2016 New Hampshire 301

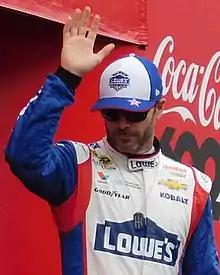
Jimmie Johnson scored the pole position.

Jimmie Johnson scored the pole for the race with a time of 28.430 and a speed of . He said afterwards that his car "had a really weird set of tires or something odd go on on our mock run at the end of practice," Johnson said. "It felt like something was broken on the car. So to come back and have good speed in the car and advance, I knew after round two we would have a shot at the pole, because we were able to keep our lap count down and advance to the next round on our first lap in each session. And then put together a smooth lap. I felt like it could have been faster, but certainly a good smooth one, and it was enough." He commented further that he has "had, as everybody knows, a tough month or two. To be back in the media center is a nice feeling. I even forgot that I had to come here. It’s amazing how fast things change." He also added that qualifying at New Hampshire is important because it's "the most important track for track position. It’s a short race, very difficult to pass. You need track position. The key is to keep it, but at least we’re starting with it.”